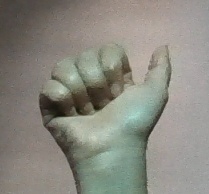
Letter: dhad